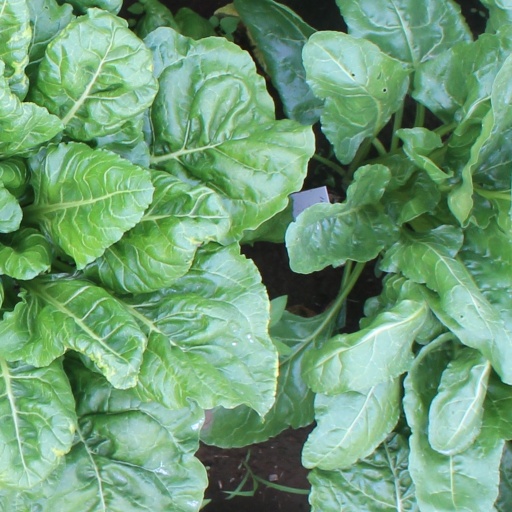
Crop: sugar beet